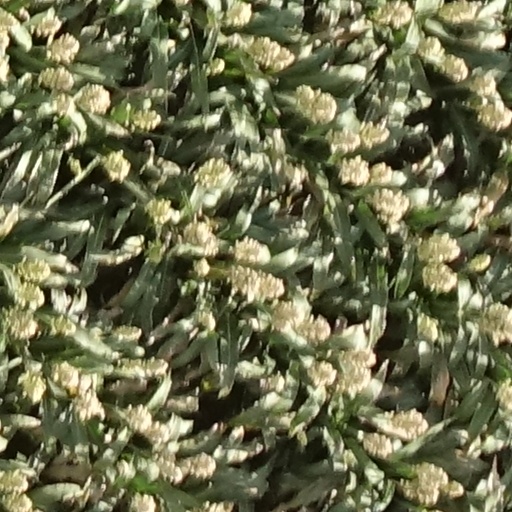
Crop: sorghum